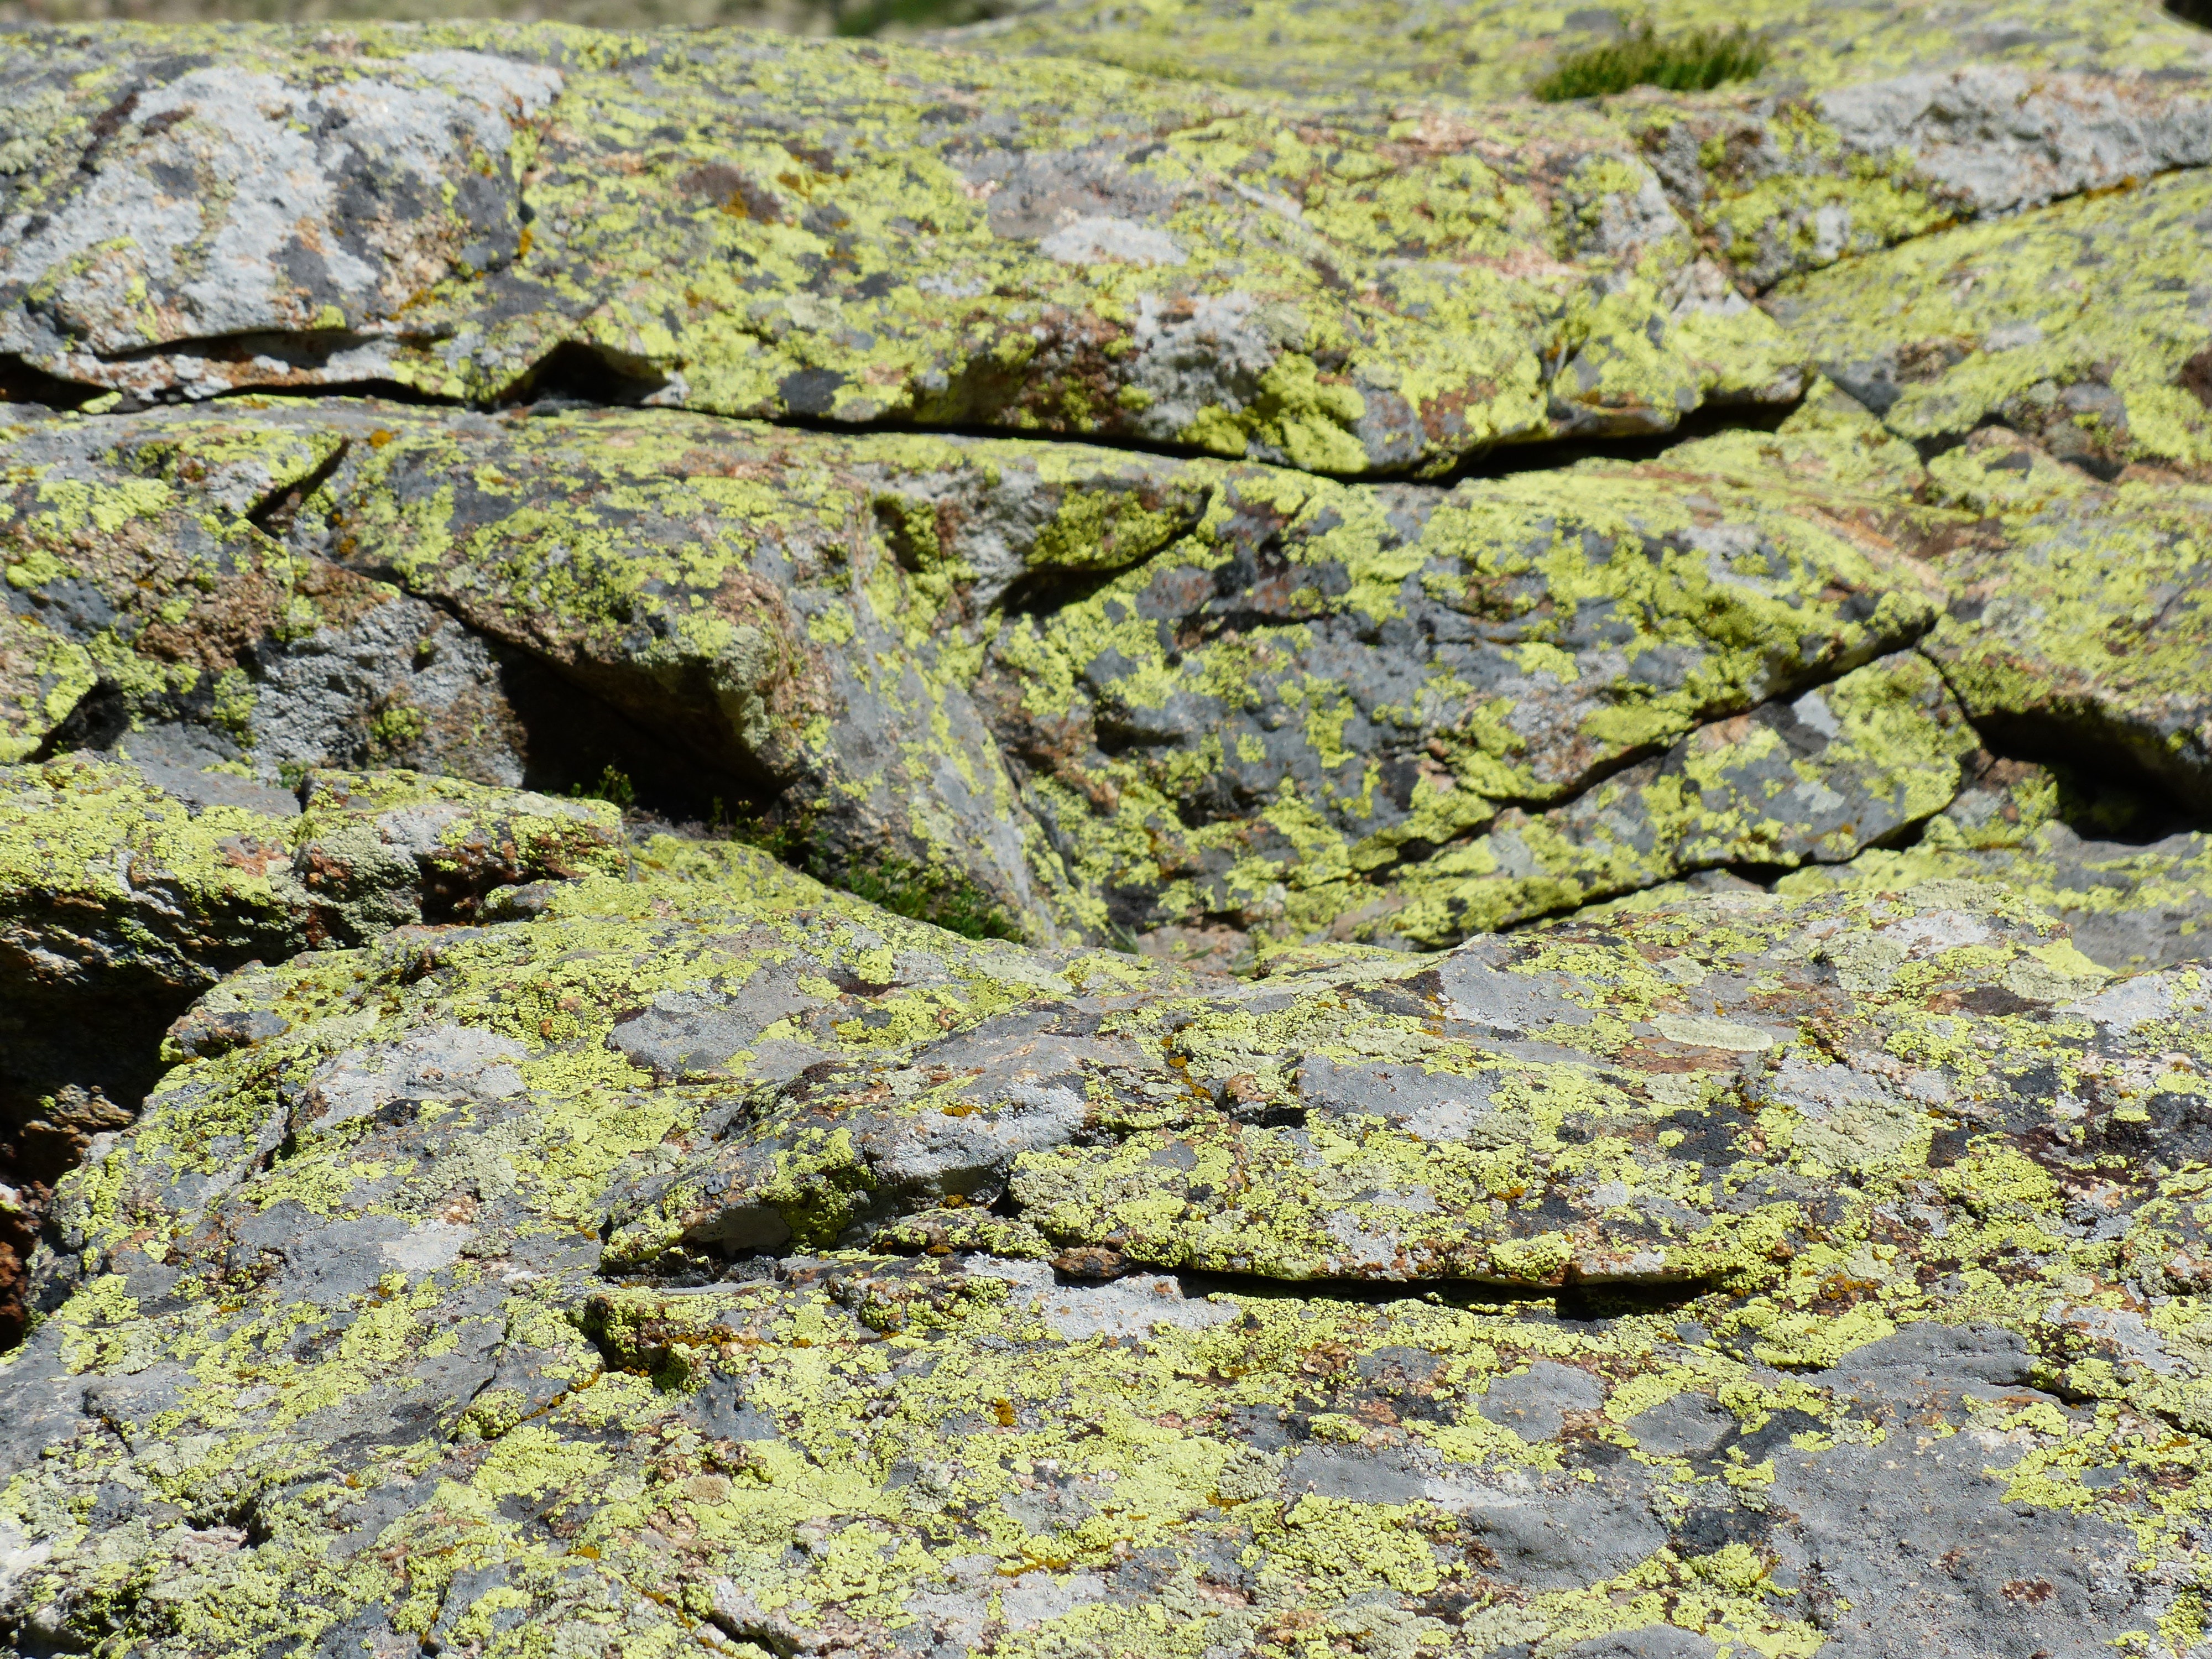
grass, rock, plant, stone, moss, green, lichen, geology, outcrop, vegetation, tundra, bedrock, bright yellow, greenish, fouling, green yellow, crust lichen, olive green, rock lichen, non vascular land plant, shrubland, landkartenflechte, rhizocarpon geographicum, bare rock, thallus, thallophyt, lagerpflanze, lichen thallus, plant community, antarctic flora